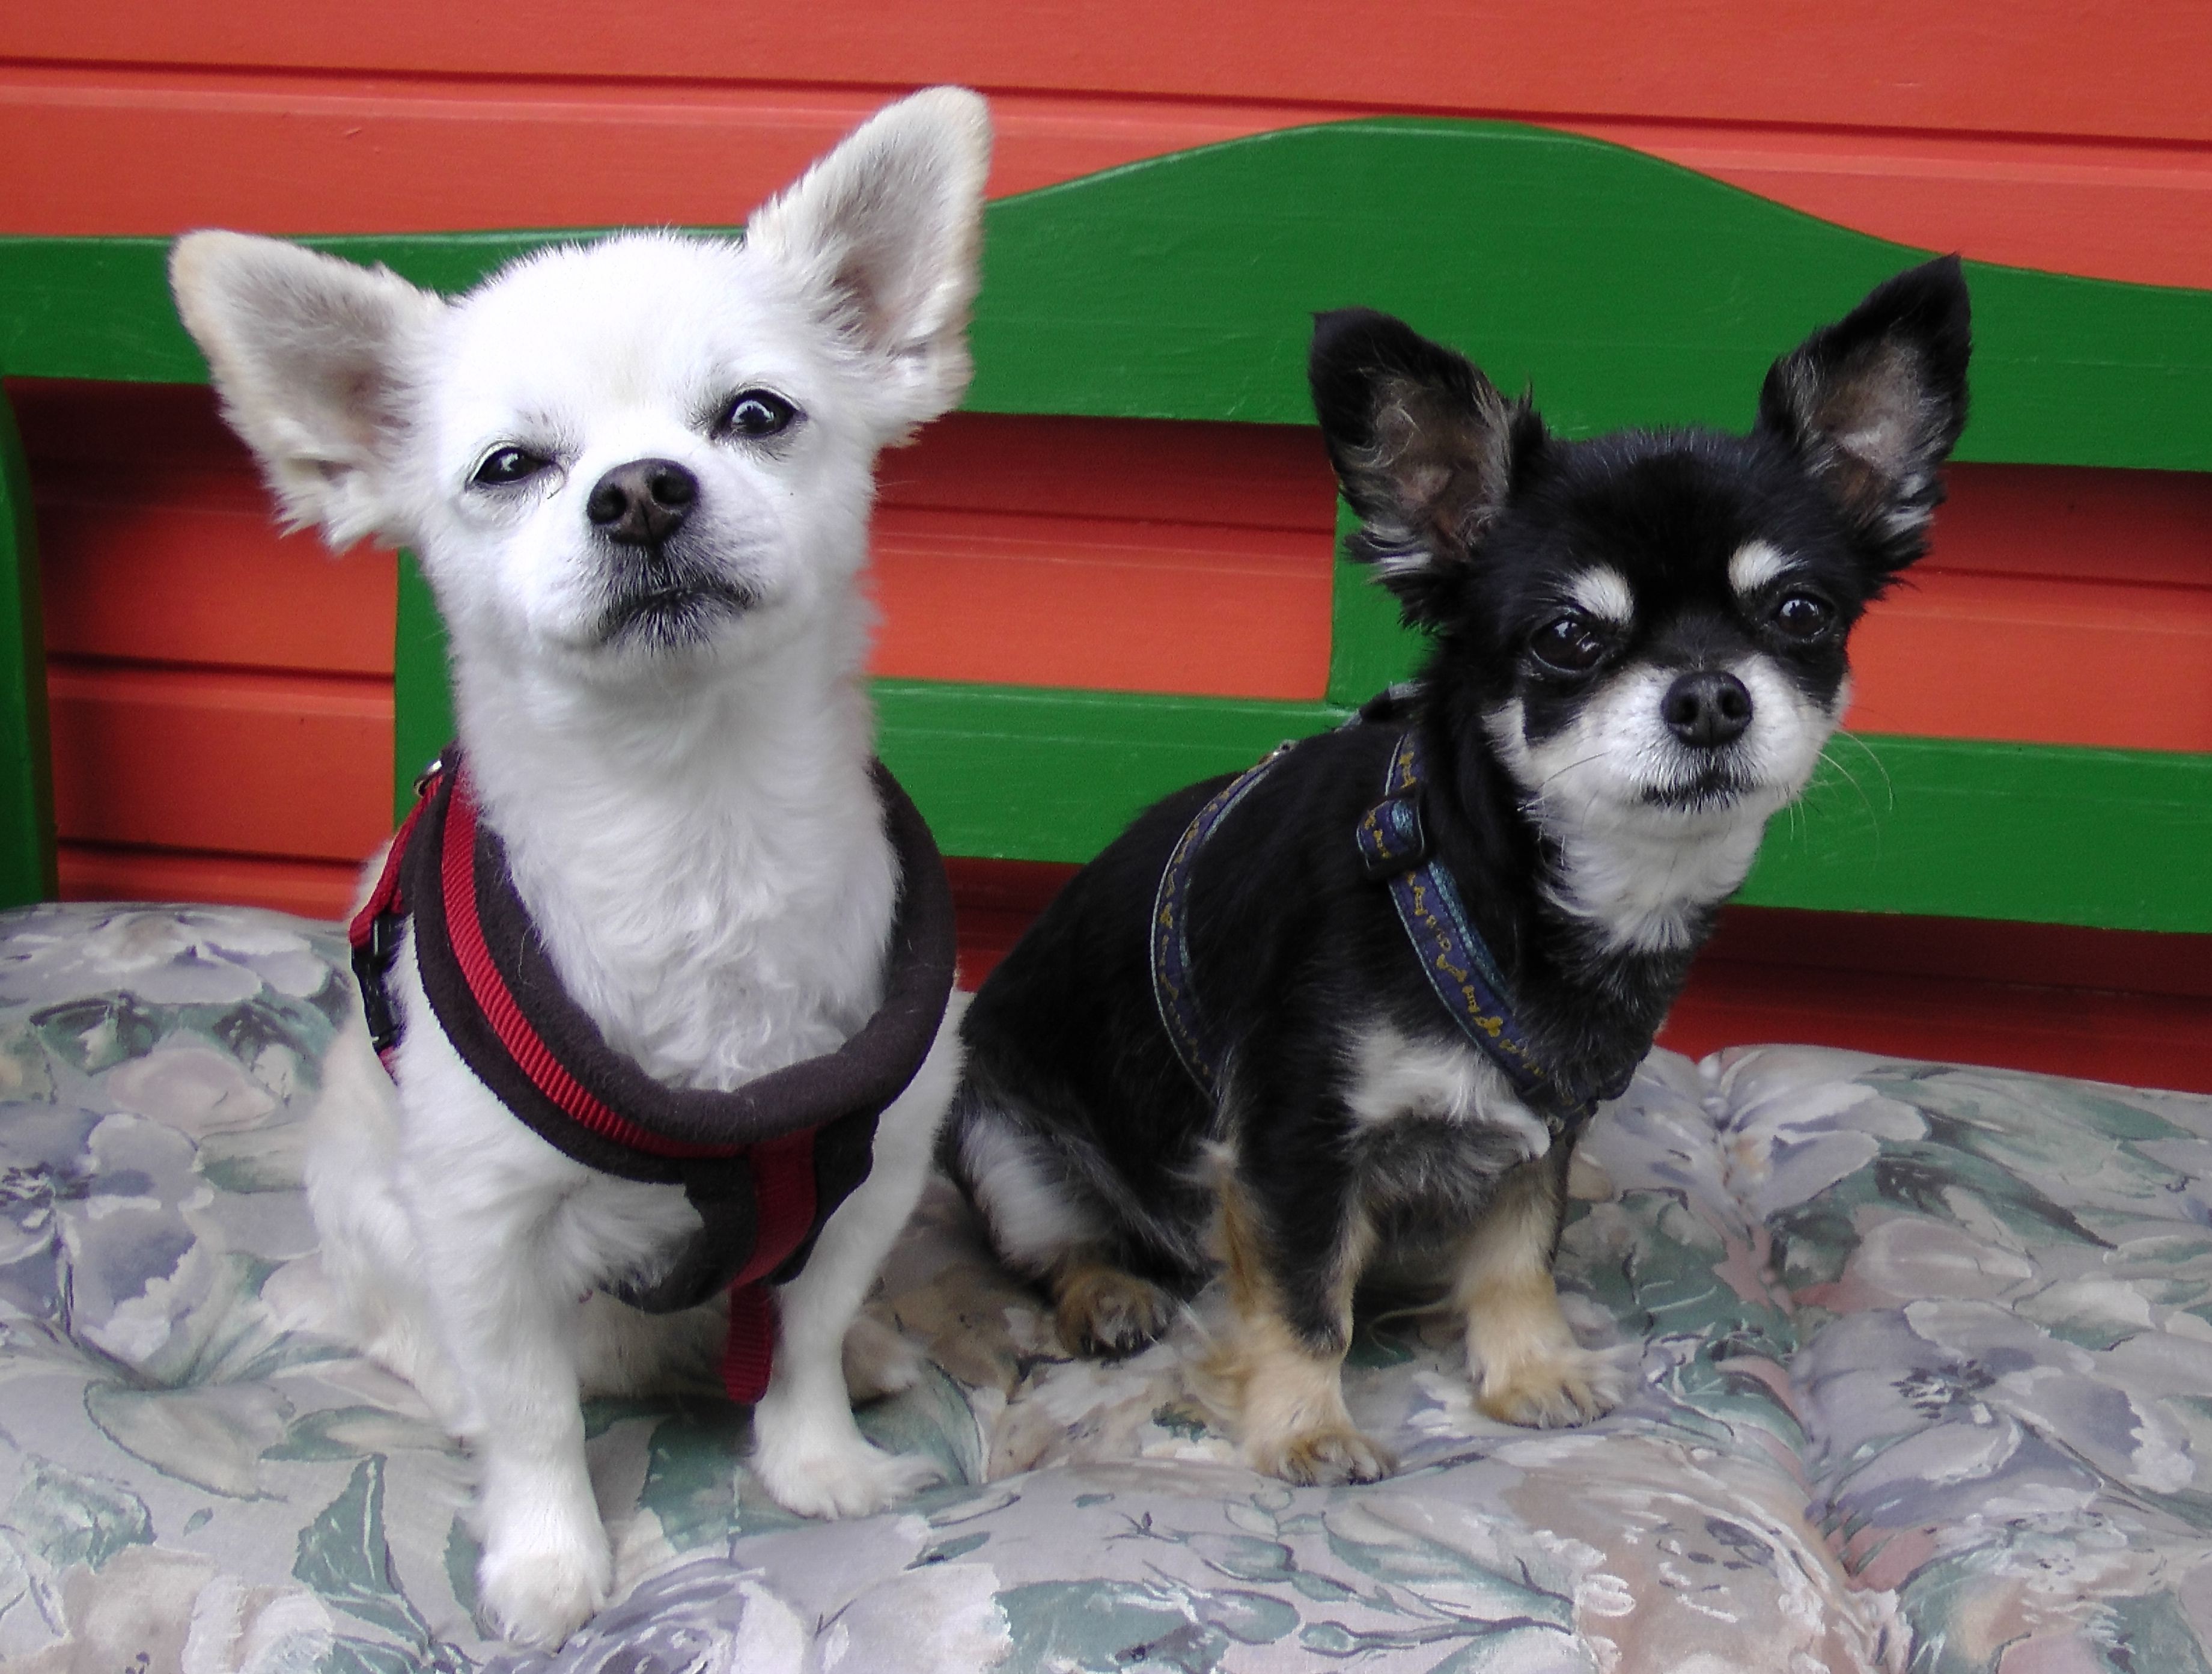
dog, cute, mammal, pets, dogs, vertebrate, chihuahua, curious, dog breed, dog like mammal, carnivoran, dog breed group